Jill Roord

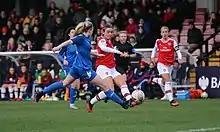
Roord playing for Arsenal, February 2020

Roord signed with Arsenal on 14 May 2019. During a friendly match against Tottenham Hotspur, she scored a hat-trick lifting Arsenal to a 6–0 win. Roord scored two goals in the fourteen games in which she played during the 2019–20 FA WSL season. Arsenal finished in third place during the regular season with a record and were runners-up for the league cup after being defeated by Chelsea 2–1 during the final.